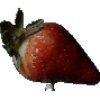
Label: Strawberry 1